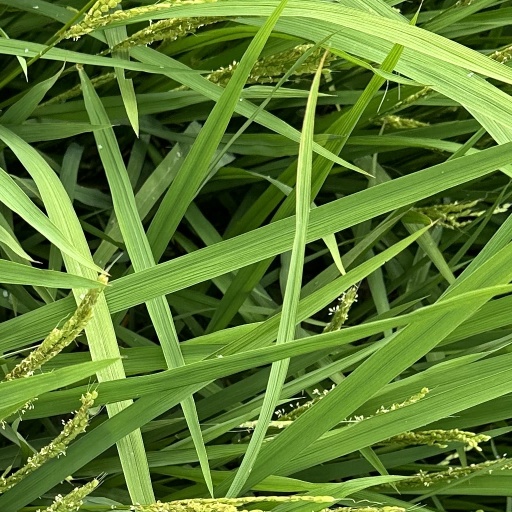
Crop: rice